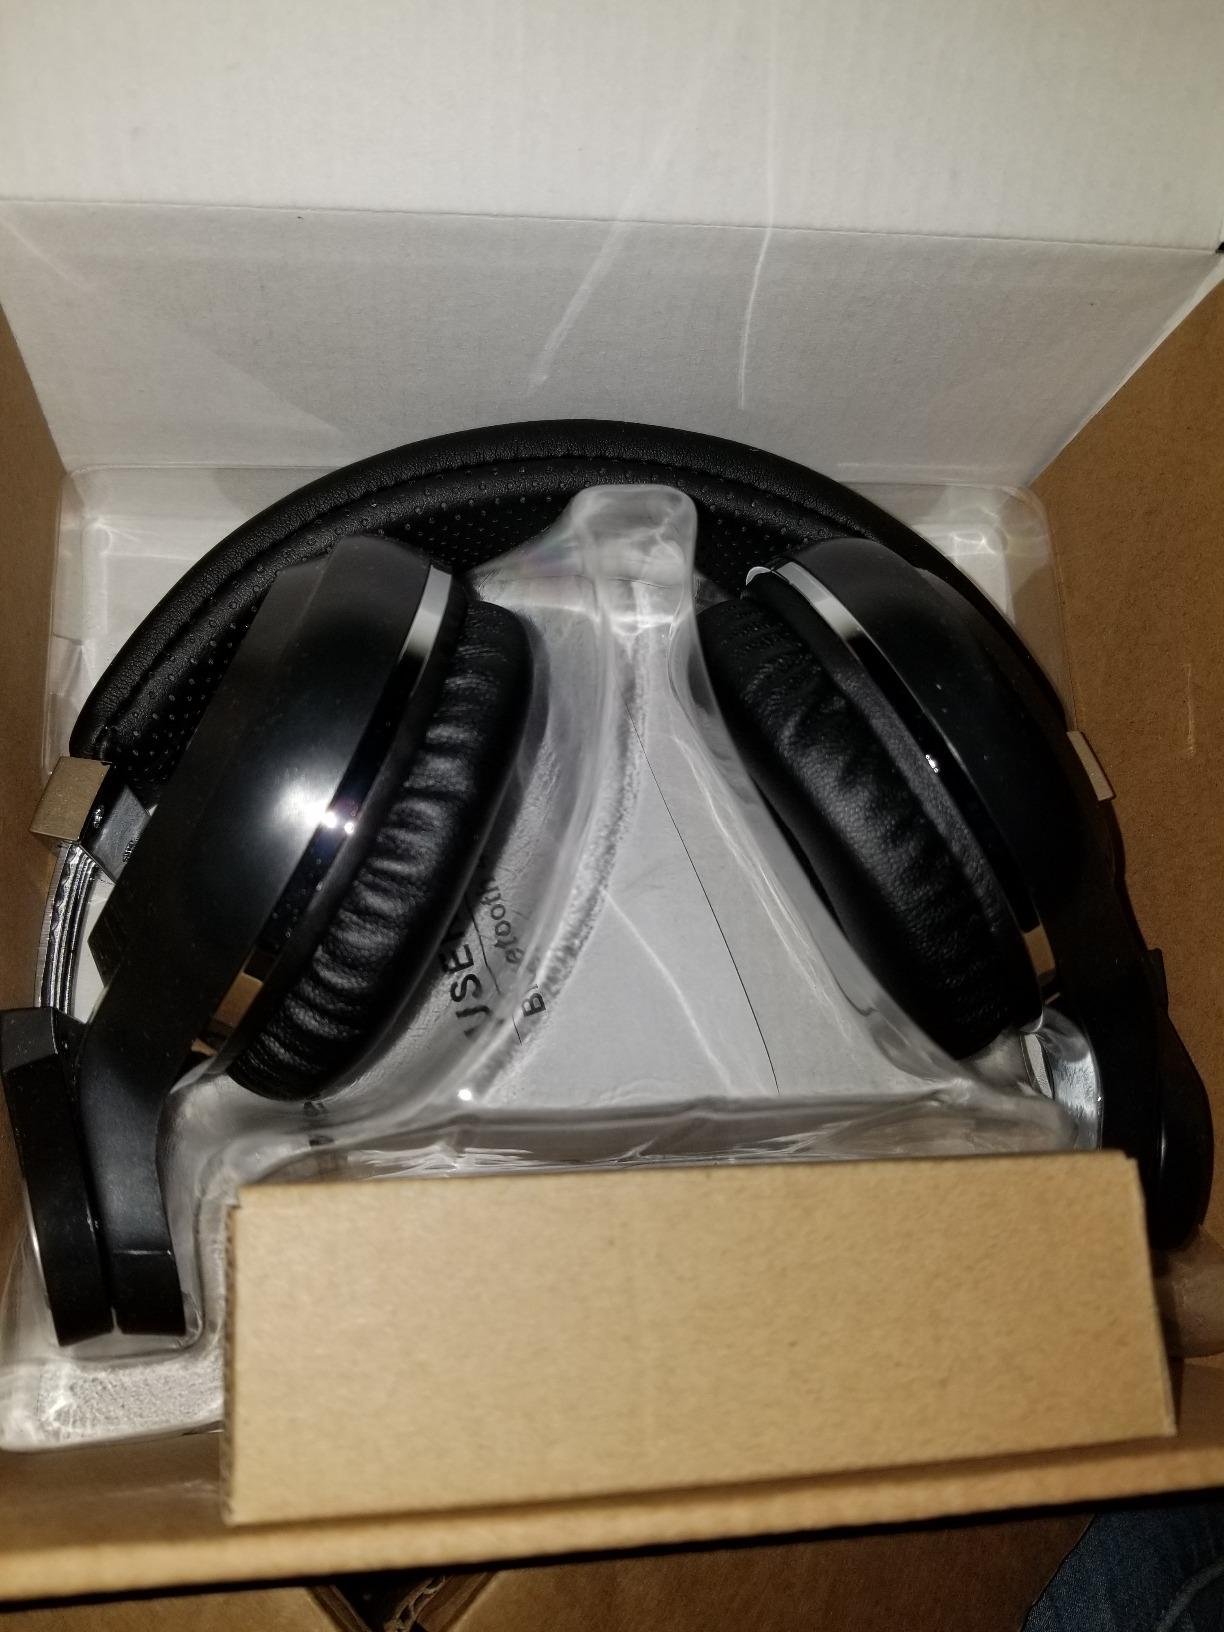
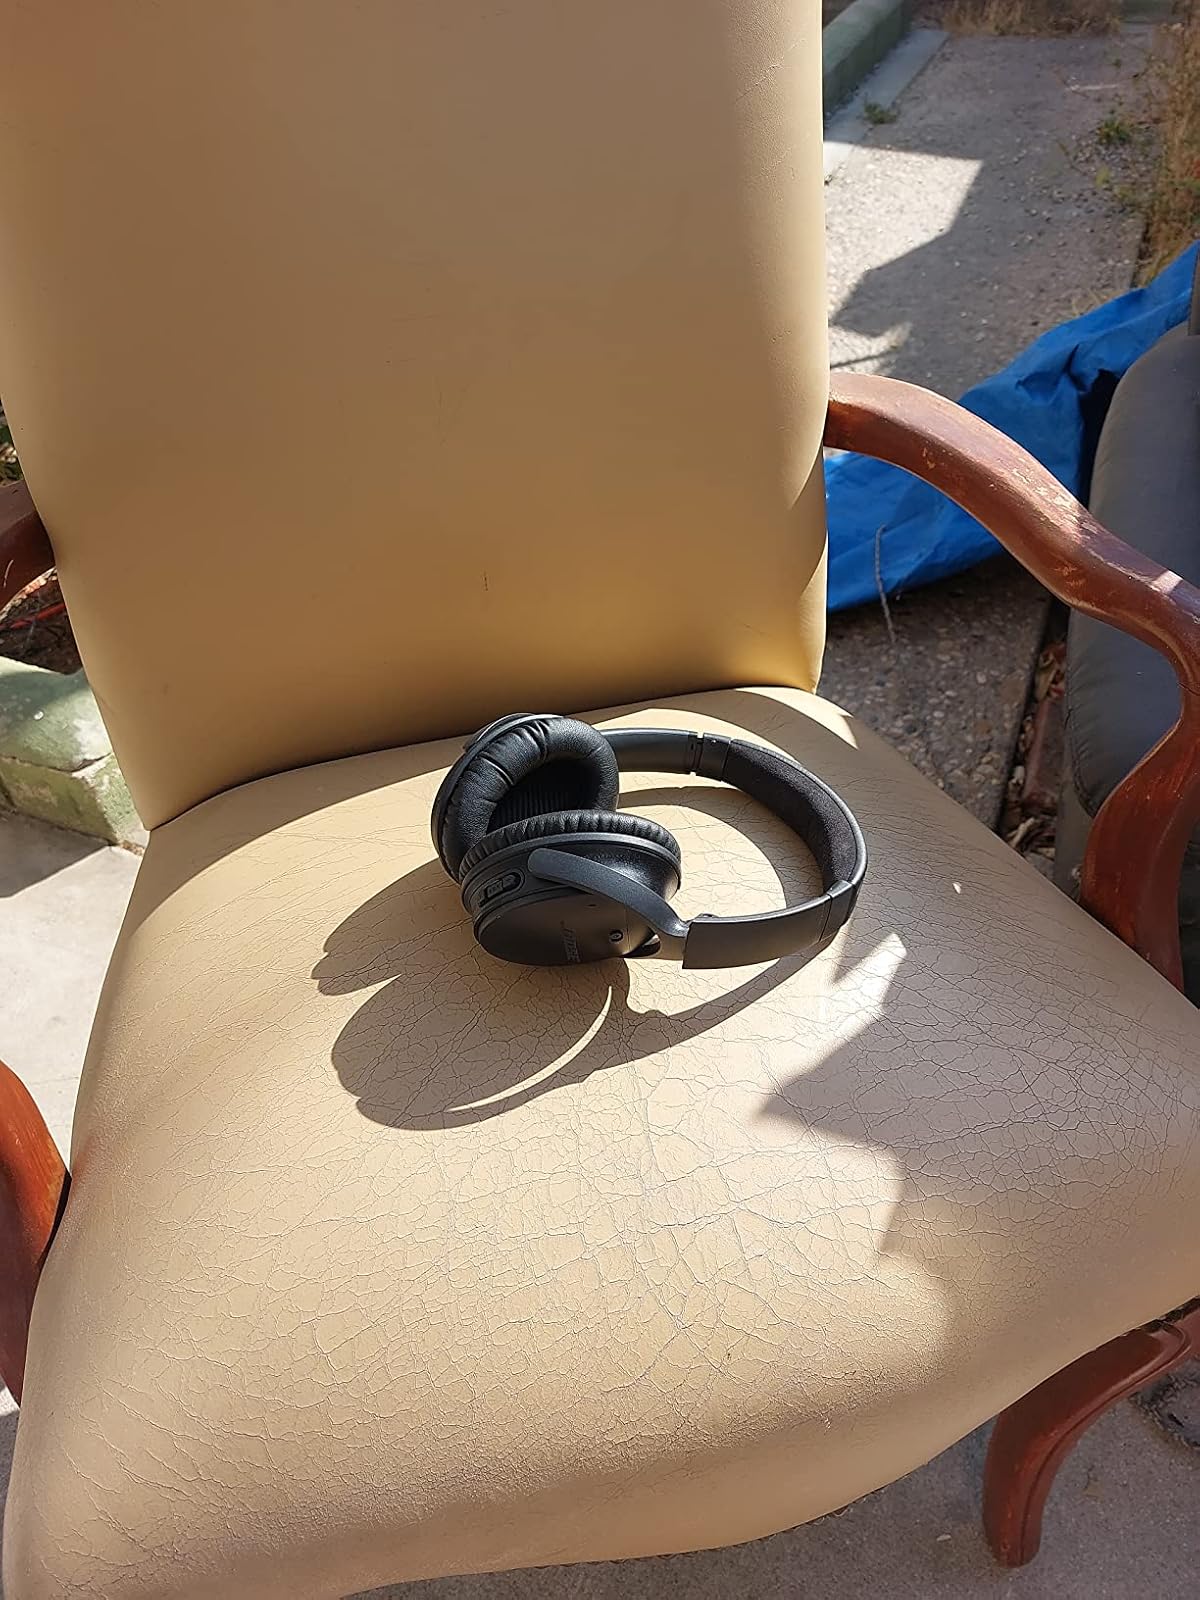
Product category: headphones
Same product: no